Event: Nepal Earthquake
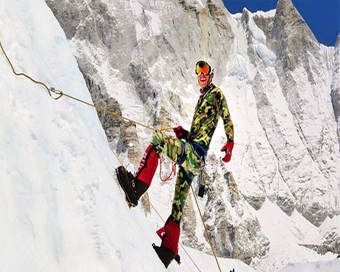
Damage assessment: no_damage